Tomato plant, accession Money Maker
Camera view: vertical (180 deg); turntable rotation: 90 degrees
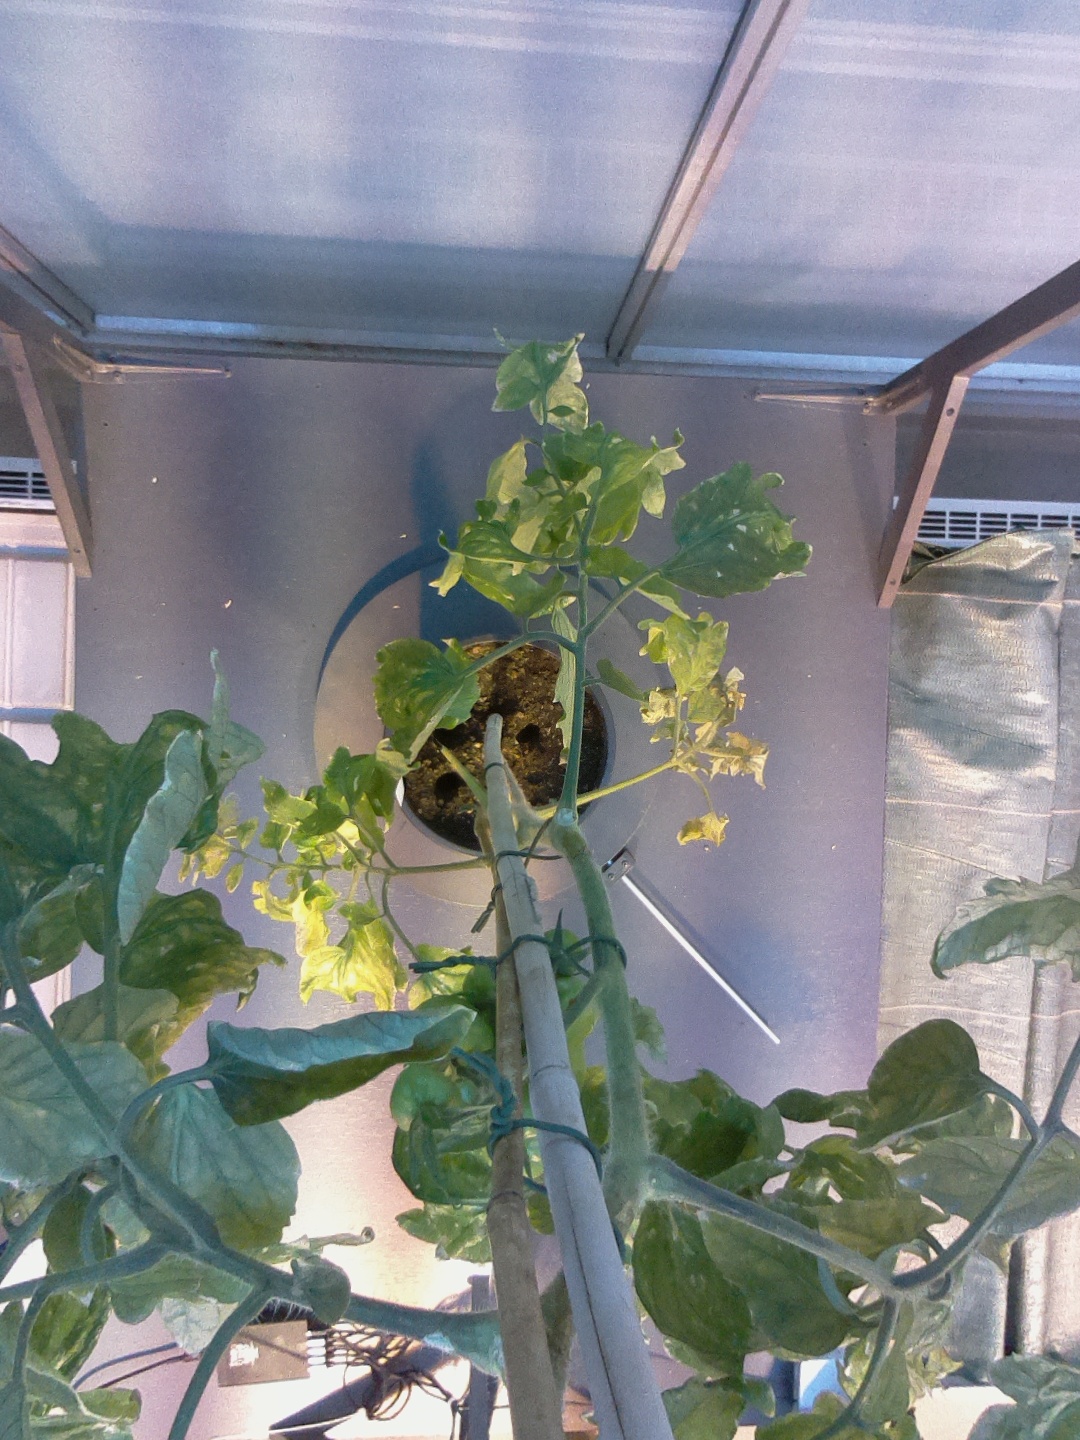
BBCH growth stage 79: 90% -100% of final fruit size